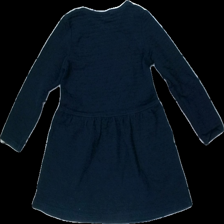
View: back
Type: Dress
Category: Children
Brand: H&M
Colors: Blue
Material: 61% cotton 39% polyester
Cut: Regular
Size: 98
Season: All
Damage location: bottom right
Price range: <50
Recommended usage: Export
Description: blå klänning, nopprig